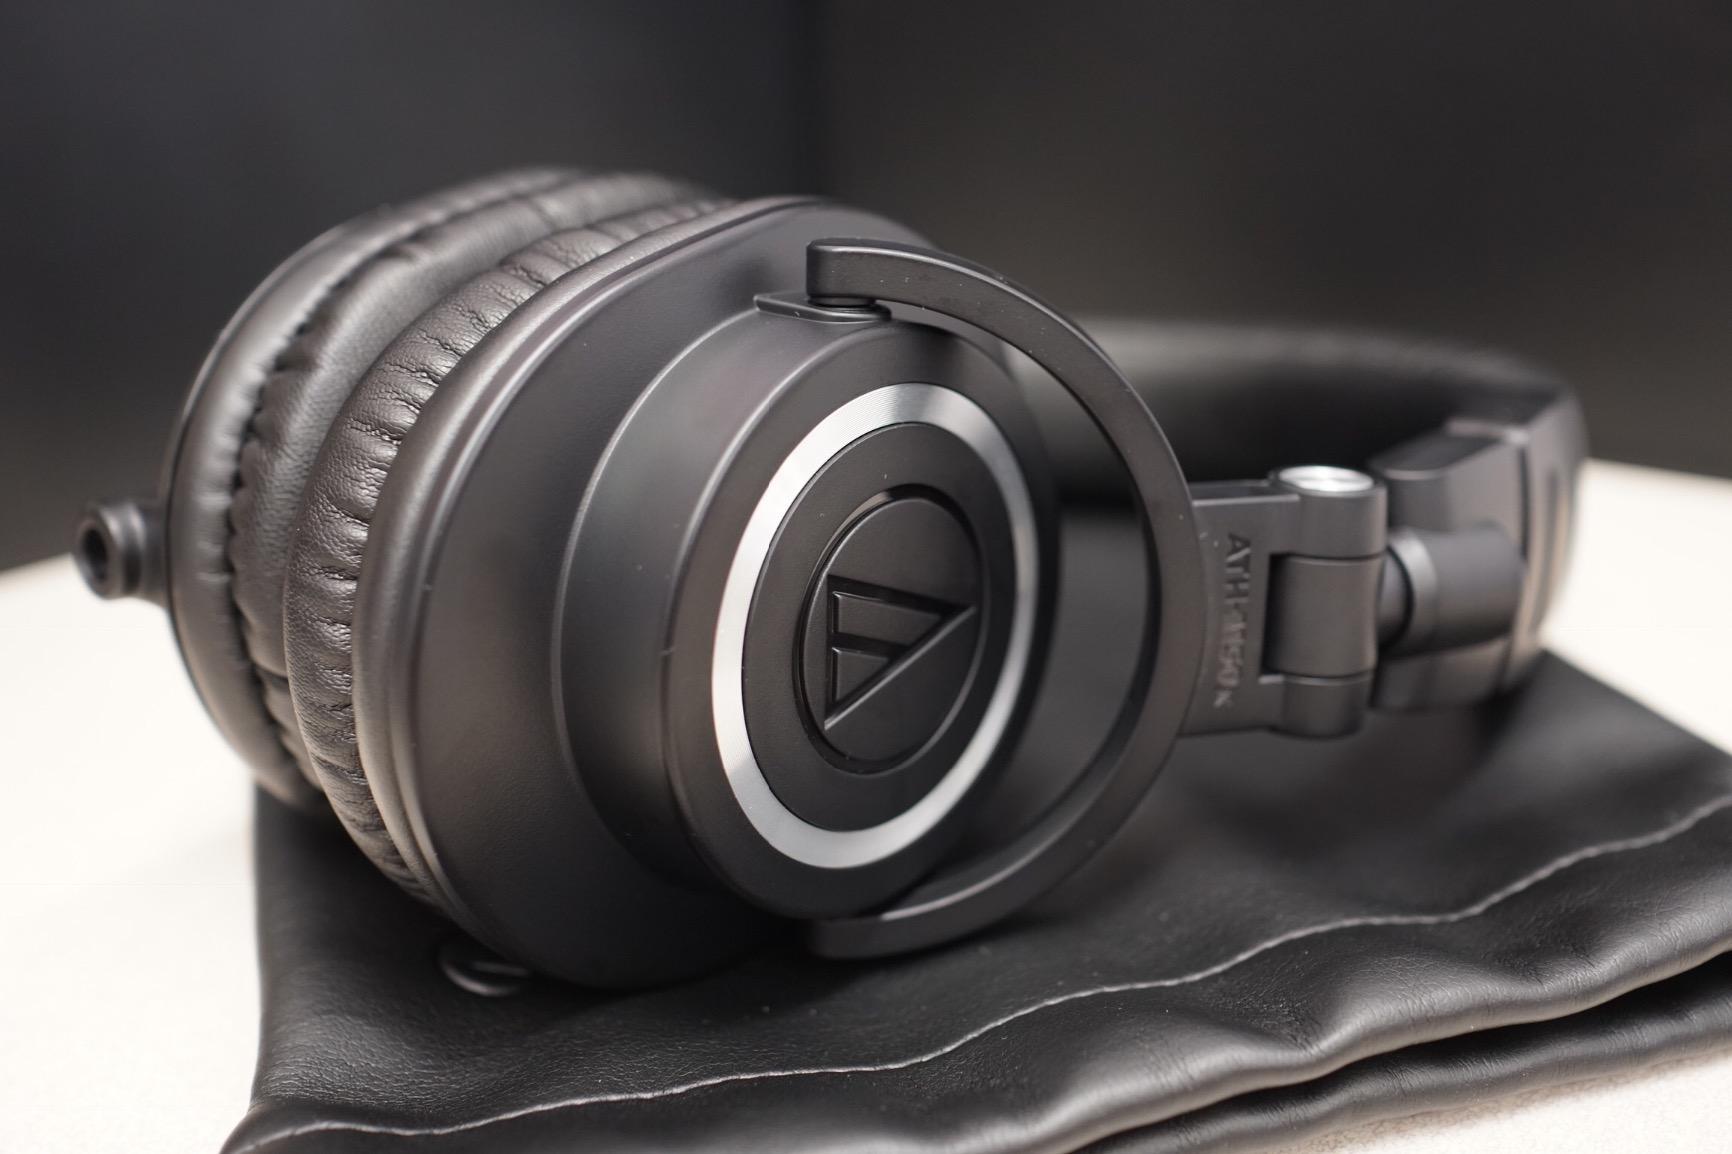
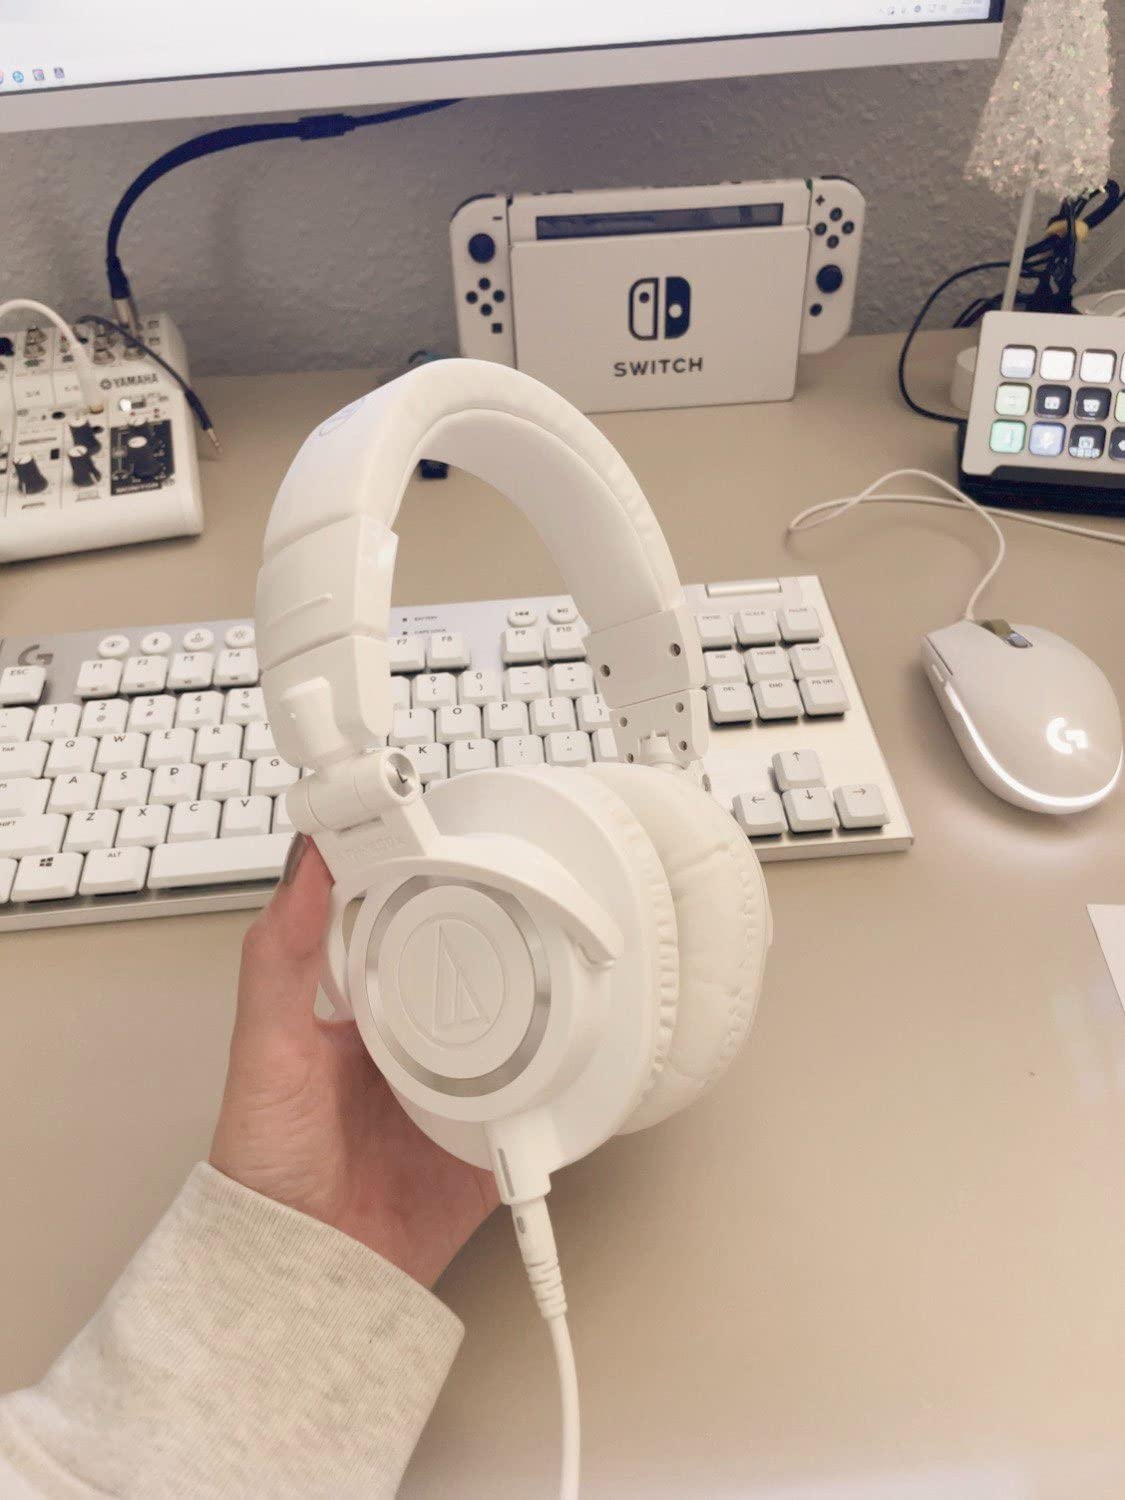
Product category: headphones
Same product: no